Ellen Ida Benham

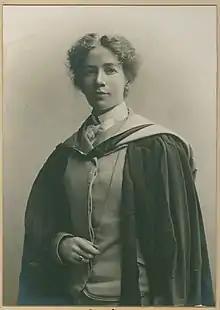
Ellen Ida Benham, 1907

Ellen Ida Benham (12 March 1871 – 27 April 1917) was a science teacher, headmistress and education pioneer in South Australia.